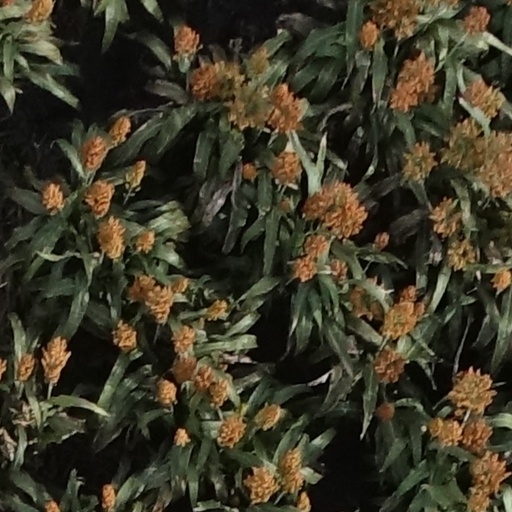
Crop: sorghum